Achaemenid Persian Lion Rhyton

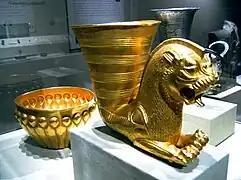
Persia - Achaemenian Vessels

The Achaemenid Persian Lion Rhyton is a gold rhyton from the Achaemenid Empire, dated to about 500 BC. It is 6.7 inches high (about 17 cm.) and is made in solid gold, with the different parts joined together by soldering, done so skilfully as to leave no obvious marks.